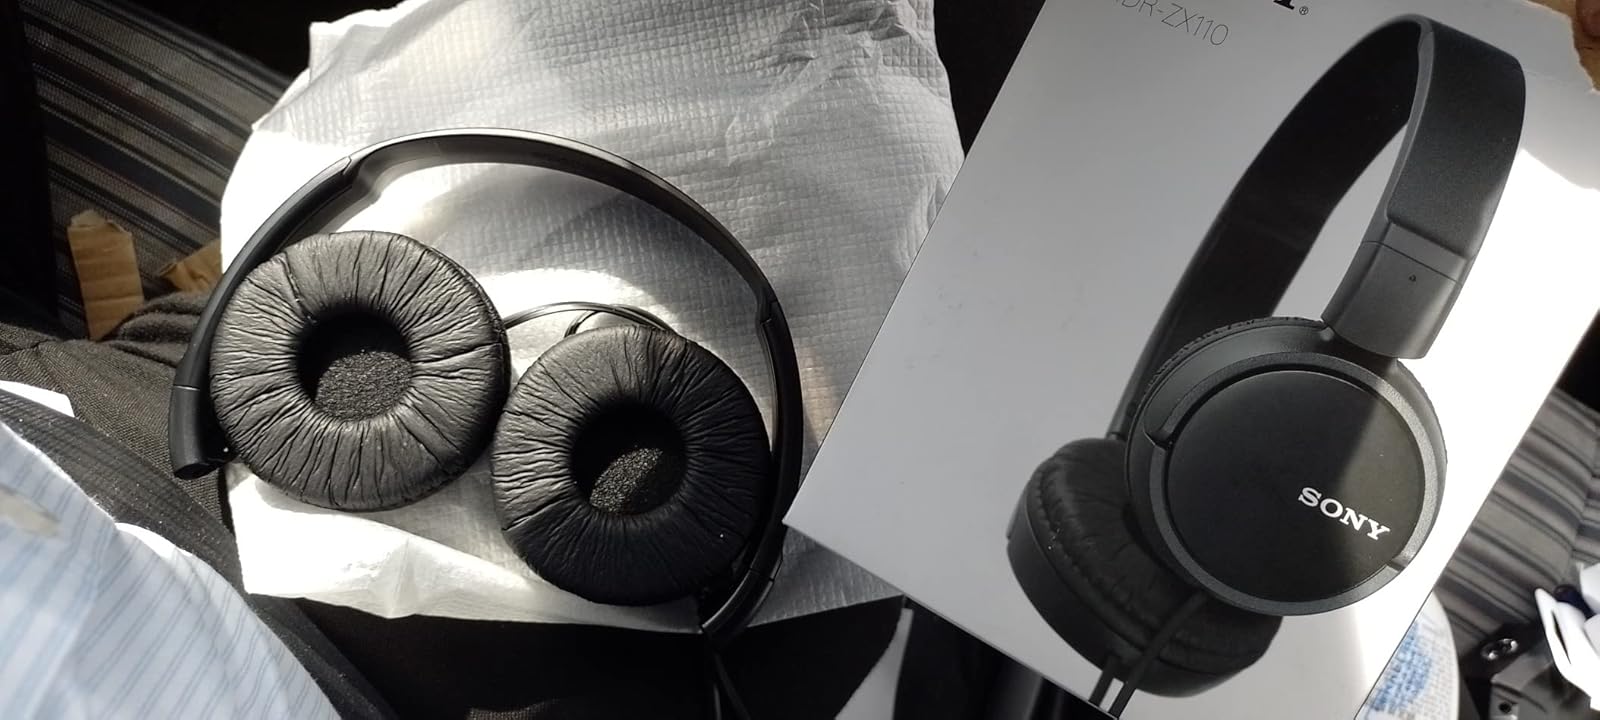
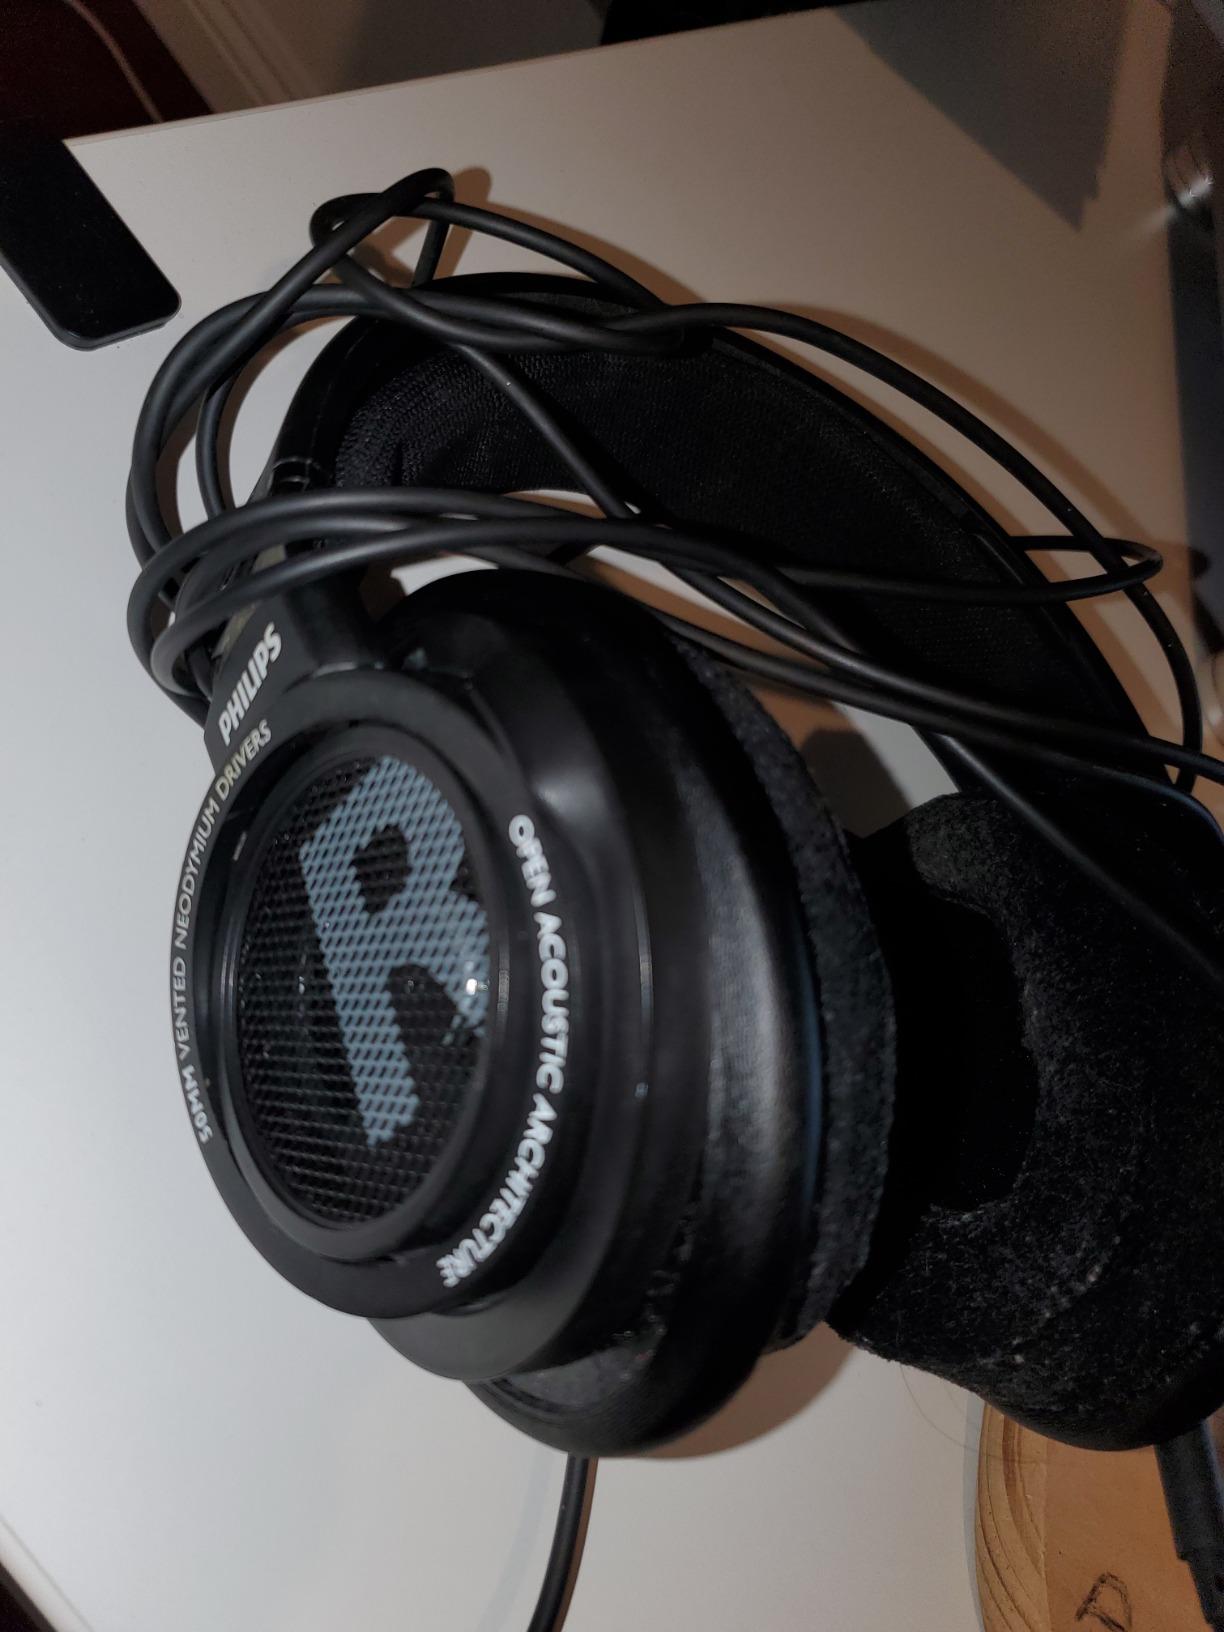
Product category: headphones
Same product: no